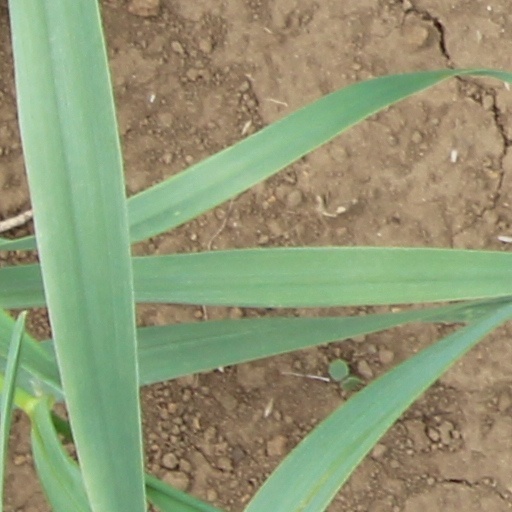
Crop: wheat